LNER Class V2 4771 Green Arrow

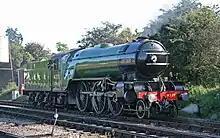
"Green Arrow" on the Gloucestershire Warwickshire Railway in 2007.

"Green Arrow" was withdrawn from British Railways service in August 1962, and selected for preservation within the national collection, it was cosmetically restored at Doncaster Works.